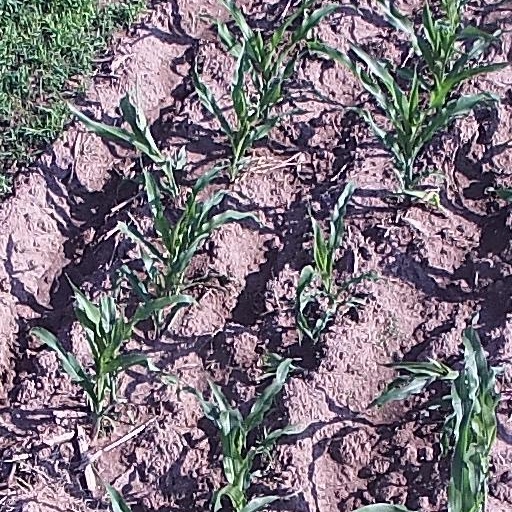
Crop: maize; corn